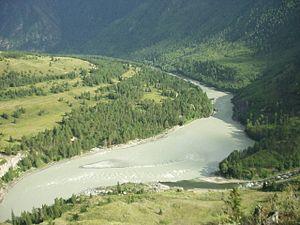
L'Oursoul est une rivière de Russie, qui coule en république de l'Altaï. C'est un affluent de la Katoun en rive gauche, donc un sous-affluent de l'Ob.